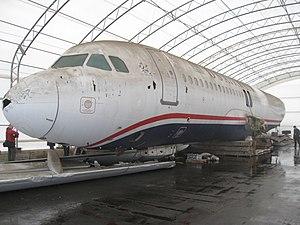
Le 15 janvier 2009, un Airbus A320 effectuant le vol US Airways 1549 est victime d'une collision aviaire suivie d'une panne des deux moteurs au-dessus de la ville de New York, aux États-Unis. L'avion de la compagnie américaine US Airways, piloté par Chesley Sullenberger et son copilote Jeffrey Skiles, percute une compagnie de bernaches du Canada peu après avoir décollé de l'aéroport LaGuardia de New York. Le commandant de bord Sullenberger parvient à faire amerrir son avion sur le fleuve Hudson, face à Manhattan au bout de cinq minutes et huit secondes de vol.